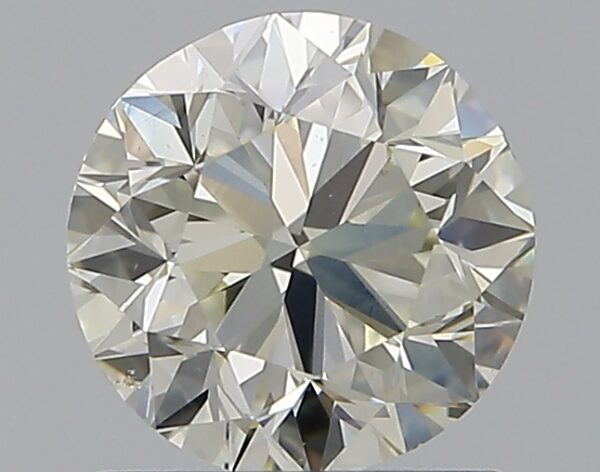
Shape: round
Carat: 1.01
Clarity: VS2
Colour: M
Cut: VG
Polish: EX
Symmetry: VG
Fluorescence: F
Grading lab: GIA
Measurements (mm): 6.15 x 6.24 x 4.04